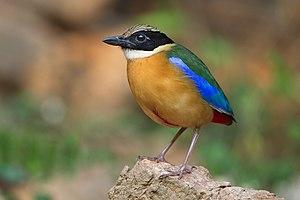
Brève à ailes bleues (Pitta moluccensis), Kaeng Krachan dans la province de Phetchaburi en Thaïlande.
La Brève à ailes bleues est une espèce de passereau appartenant à la famille des Pittidae.